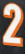
Number: 2